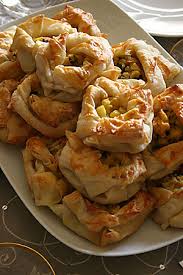
Yemek: borek